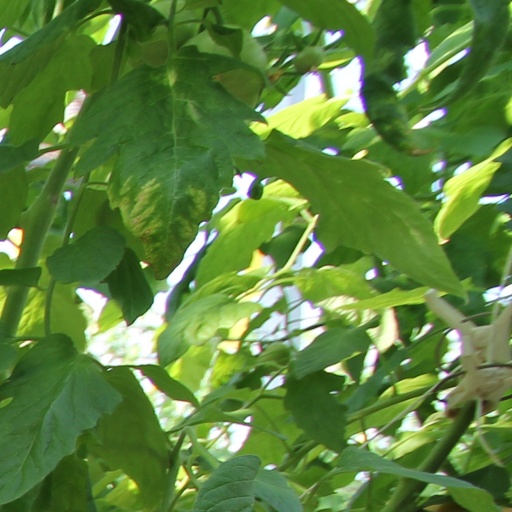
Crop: tomato